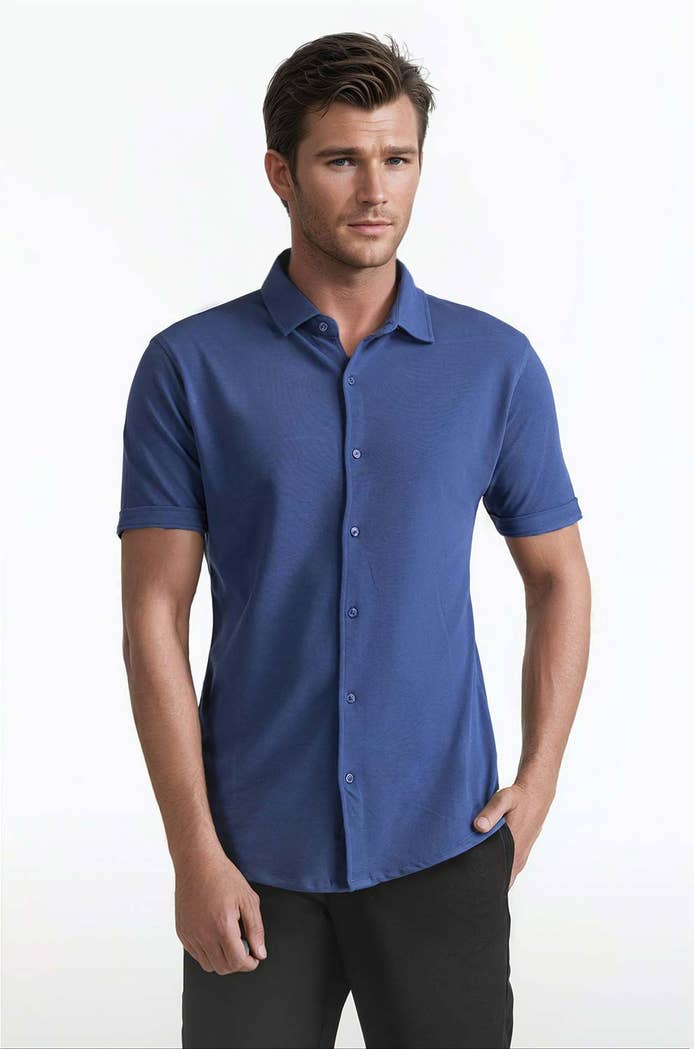
blue slim fit polo